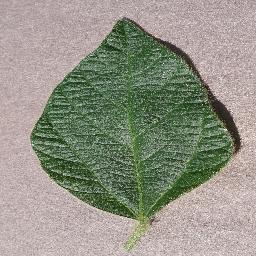
Label: Soybean___healthy